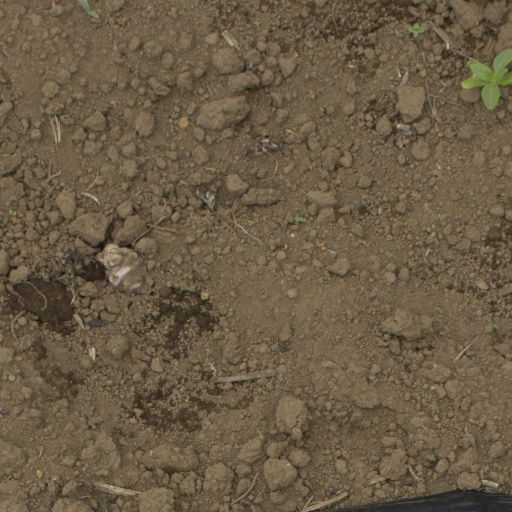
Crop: Jerusalem artichoke